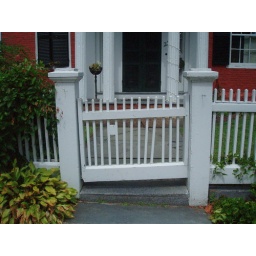
in front of a red brick Georgian style house in Plymouth, Ma.